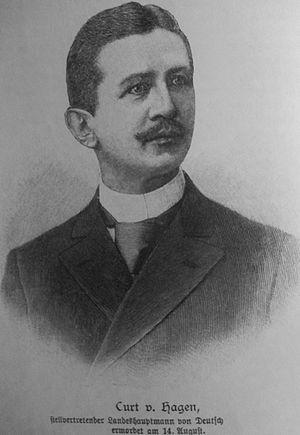
Curt von Hagen (1859-1897)
Curt von Hagen, né le 12 septembre 1859 à Schippenbeil en Prusse-Orientale et mort le 13 août 1897, près de Yomba, en Nouvelle-Guinée allemande, est un colon allemand qui fut planteur dans la péninsule sud-asiatique, puis colon et fonctionnaire de l'administration coloniale allemande en Nouvelle-Guinée.